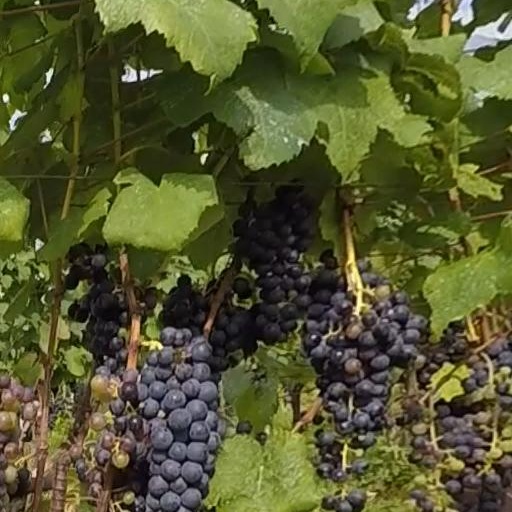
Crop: grape